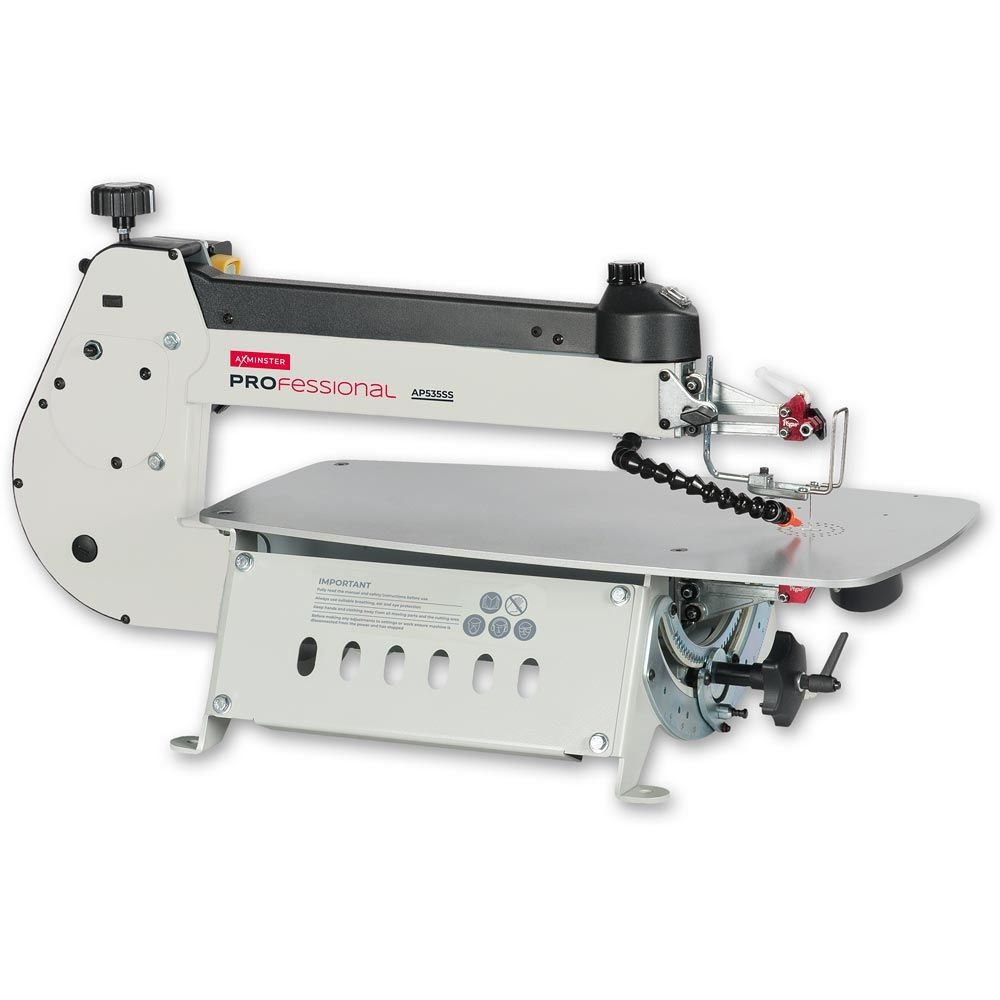
Axminster Professional AP535SS Scroll Saw – 230V
This 535mm throat scroll saw offers innovative design and quality construction, providing unique features for precise cuts. The arm assembly tilts up to 45° right and 35° left, improving visibility and work positioning. It comes with a heavy gauge epoxy coated steel table (345mm x 597mm) for supporting larger workpieces. Blade changing is effortless with PEGAS blade clamps, reducing vibration and stress on the machine. Arm Tilt: 35° - 0° - 45° Dust Extraction Outlet: 63 mm Max Depth of Cut @ 90º: 51 mm Model: AP535SS Motor Power: 320 W Stroke Length: 18 mm Strokes per Minute: 400 - 1,500 (var) Table Size: 345 mm x 597 mm Throat Depth: 535 mm Voltage: 230 V Overall L x W x H: 812 mm x 380 mm x 387 mm Nett Weight: 29.5 kg Plug Fitted: UK 3 pin plug Rating: Trade/Professional Variable Speed Spring loaded arm Efficient extraction and air blower Technical Data Parameter: Value: Arm Tilt 35° - 0° - 45° Dust Extraction Outlet 63 mm Max Depth of Cut @ 90º 51 mm Model AP535SS Motor Power 320 W Stroke Length 18 mm Strokes per Minute 400 - 1,500 (var) Table Size 345 mm x 597 mm Throat Depth 535 mm Voltage 230 V Overall L x W x H 812 mm x 380 mm x 387 mm Nett Weight 29.5 kg Plug Fitted UK 3 pin plug Rating Trade/Professional Includes: 1x scroll saw (AP535SS) PEGAS quick change blade clamps Upper and lower blade guards Air blower Work hold down
Brand: Axminster
Category: Hardware > Tools > Saws > Scroll Saws > Parallel-Arm Scroll Saws